Answer in natural language. Considering the relative positions, is dark wooden countertop island to the left or right of Toaster? Choose between the following options: left or right
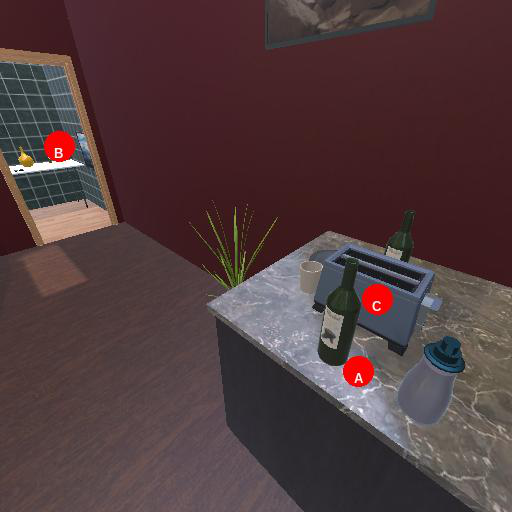
<answer>right</answer>